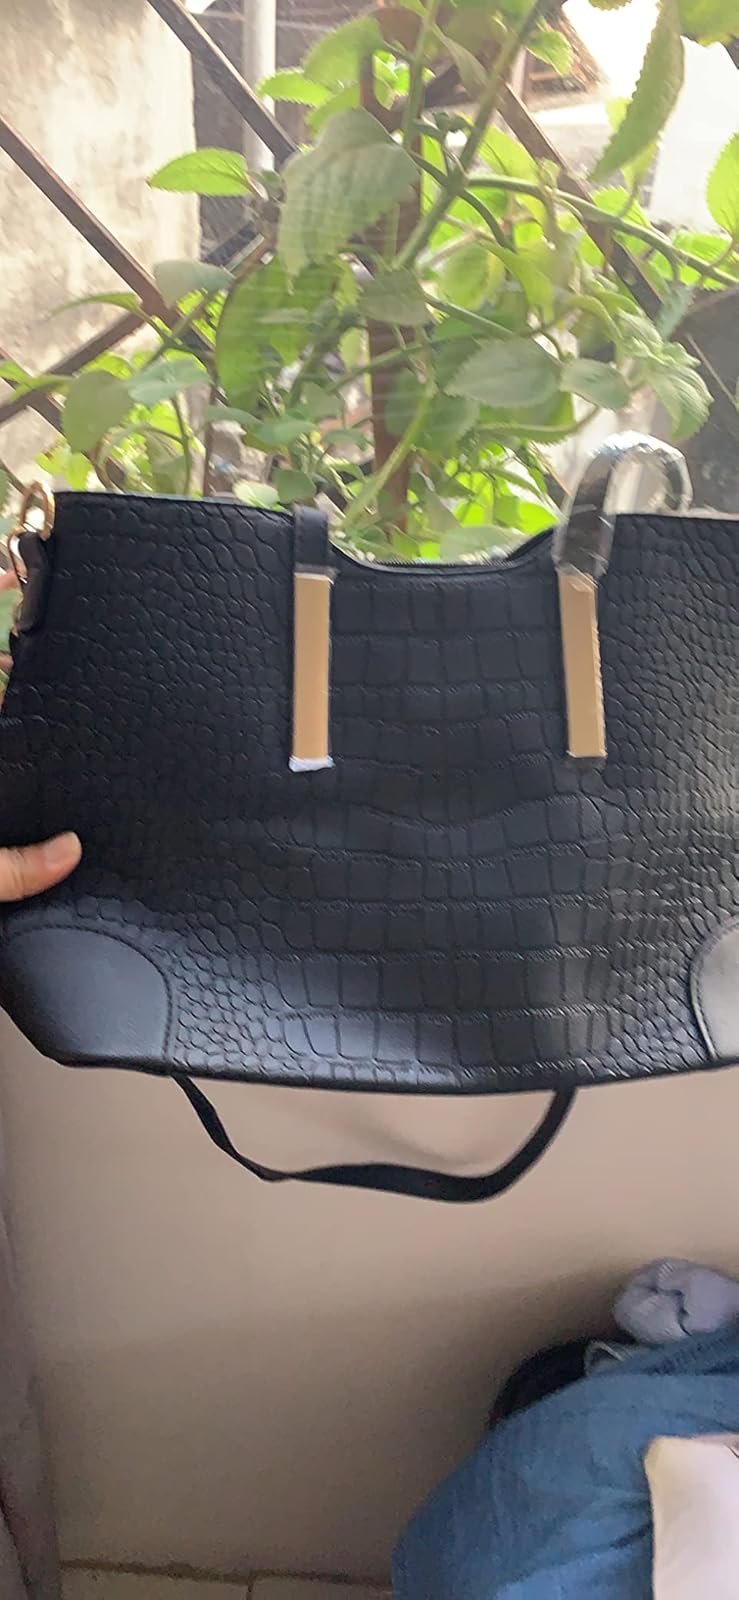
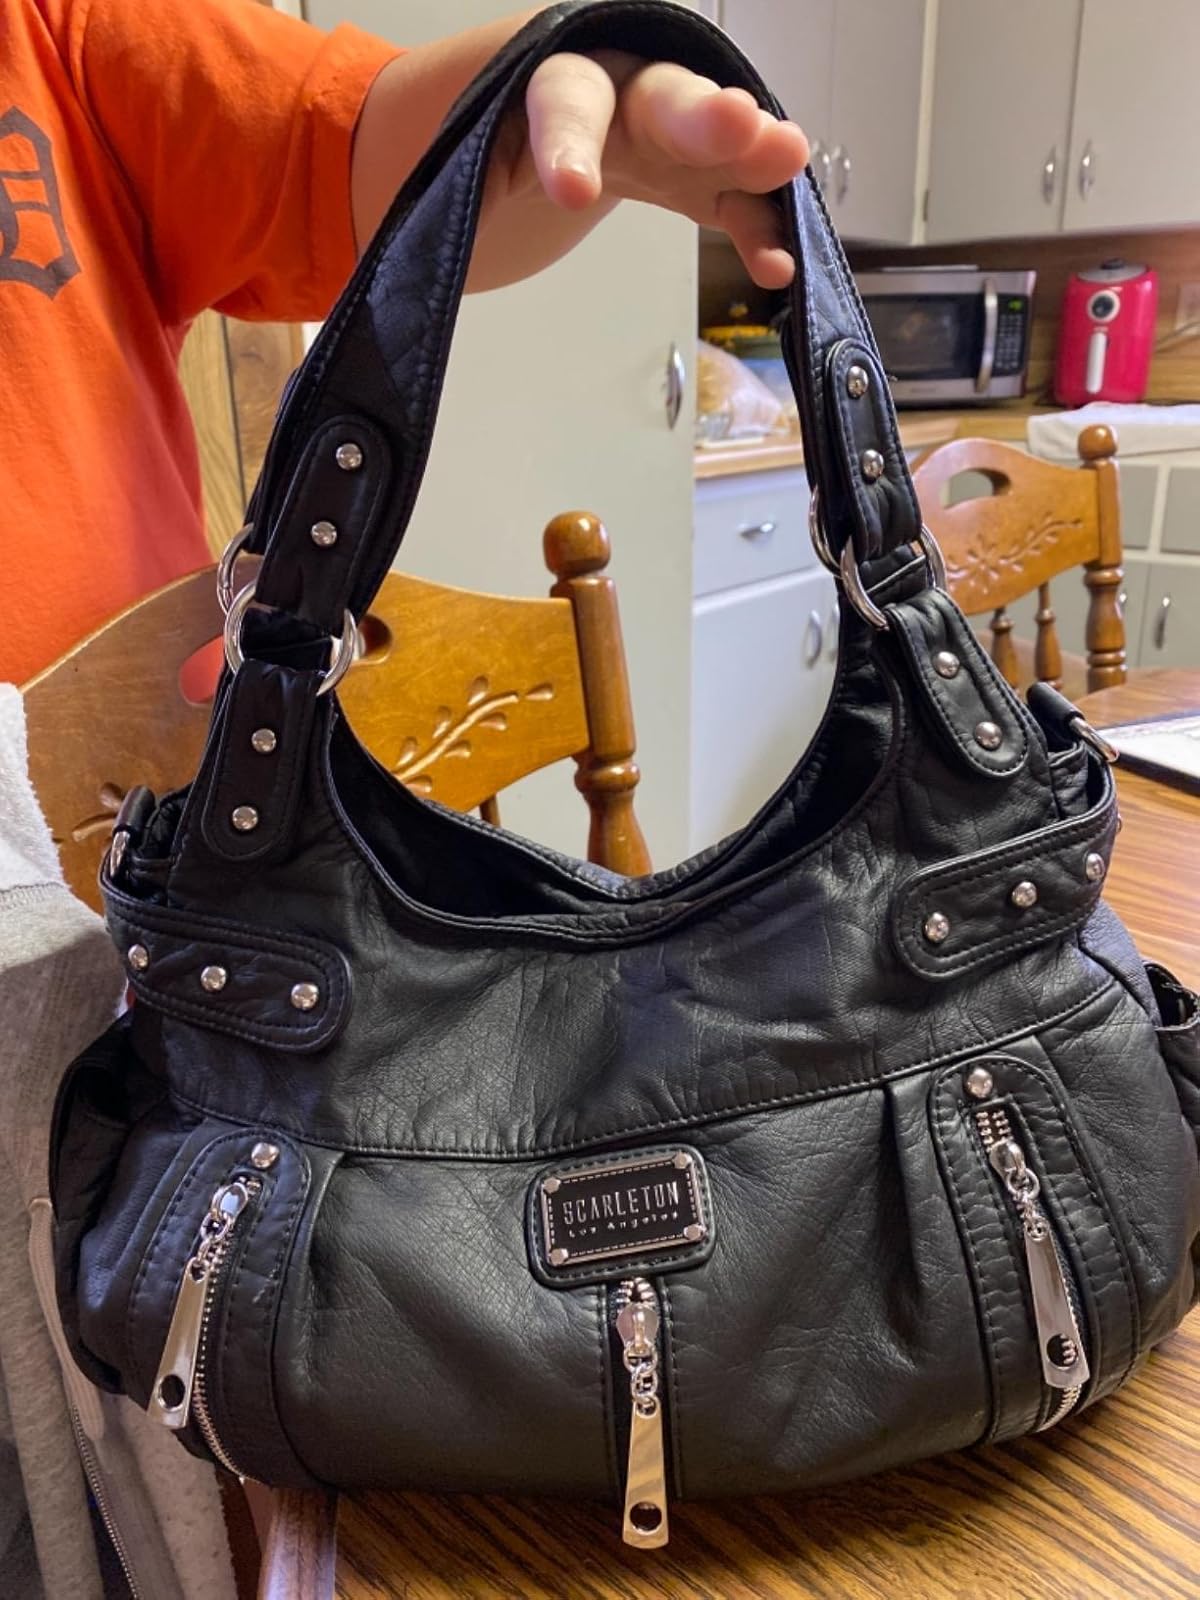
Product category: accessories_handbag
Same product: no